Dimitrios Doulis

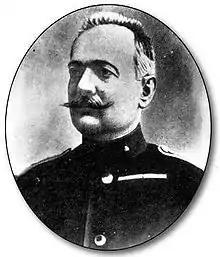
Demetrios Doulis in uniform.

Dimitrios Doulis (1865–1928), was a Greek military office, minister of Defence of the Autonomous Republic of Northern Epirus. He was from Nivica in modern southern Albania .